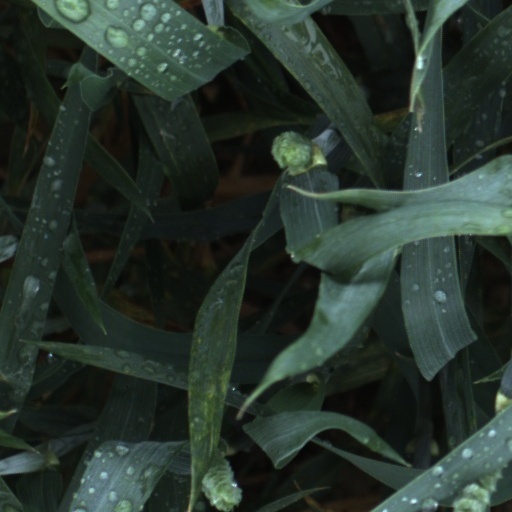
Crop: wheat